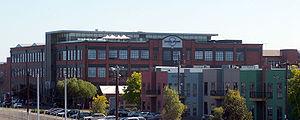
La maison d'édition australienne Lonely Planet [ˈləʊnli ˈplænət] est un éditeur de guides de voyages. Fondé par un couple anglo-irlandais en 1972, Lonely Planet est longtemps resté un éditeur indépendant jusqu'à son rachat en 2007 par la BBC. Le guide a été revendu en mars 2013 à l'entreprise américaine NC2 Media, spécialiste de l'édition numérique.